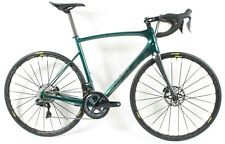
Vehicle type: Bikes